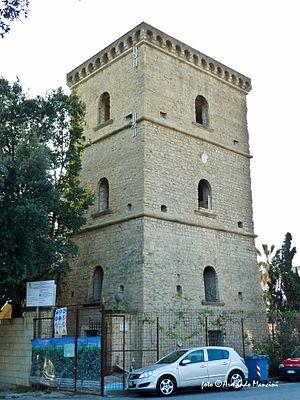
La Tour Ranieri est une ancienne structure de défense de la ville de Naples, située dans le quartier de Posillipo, via Manzoni.